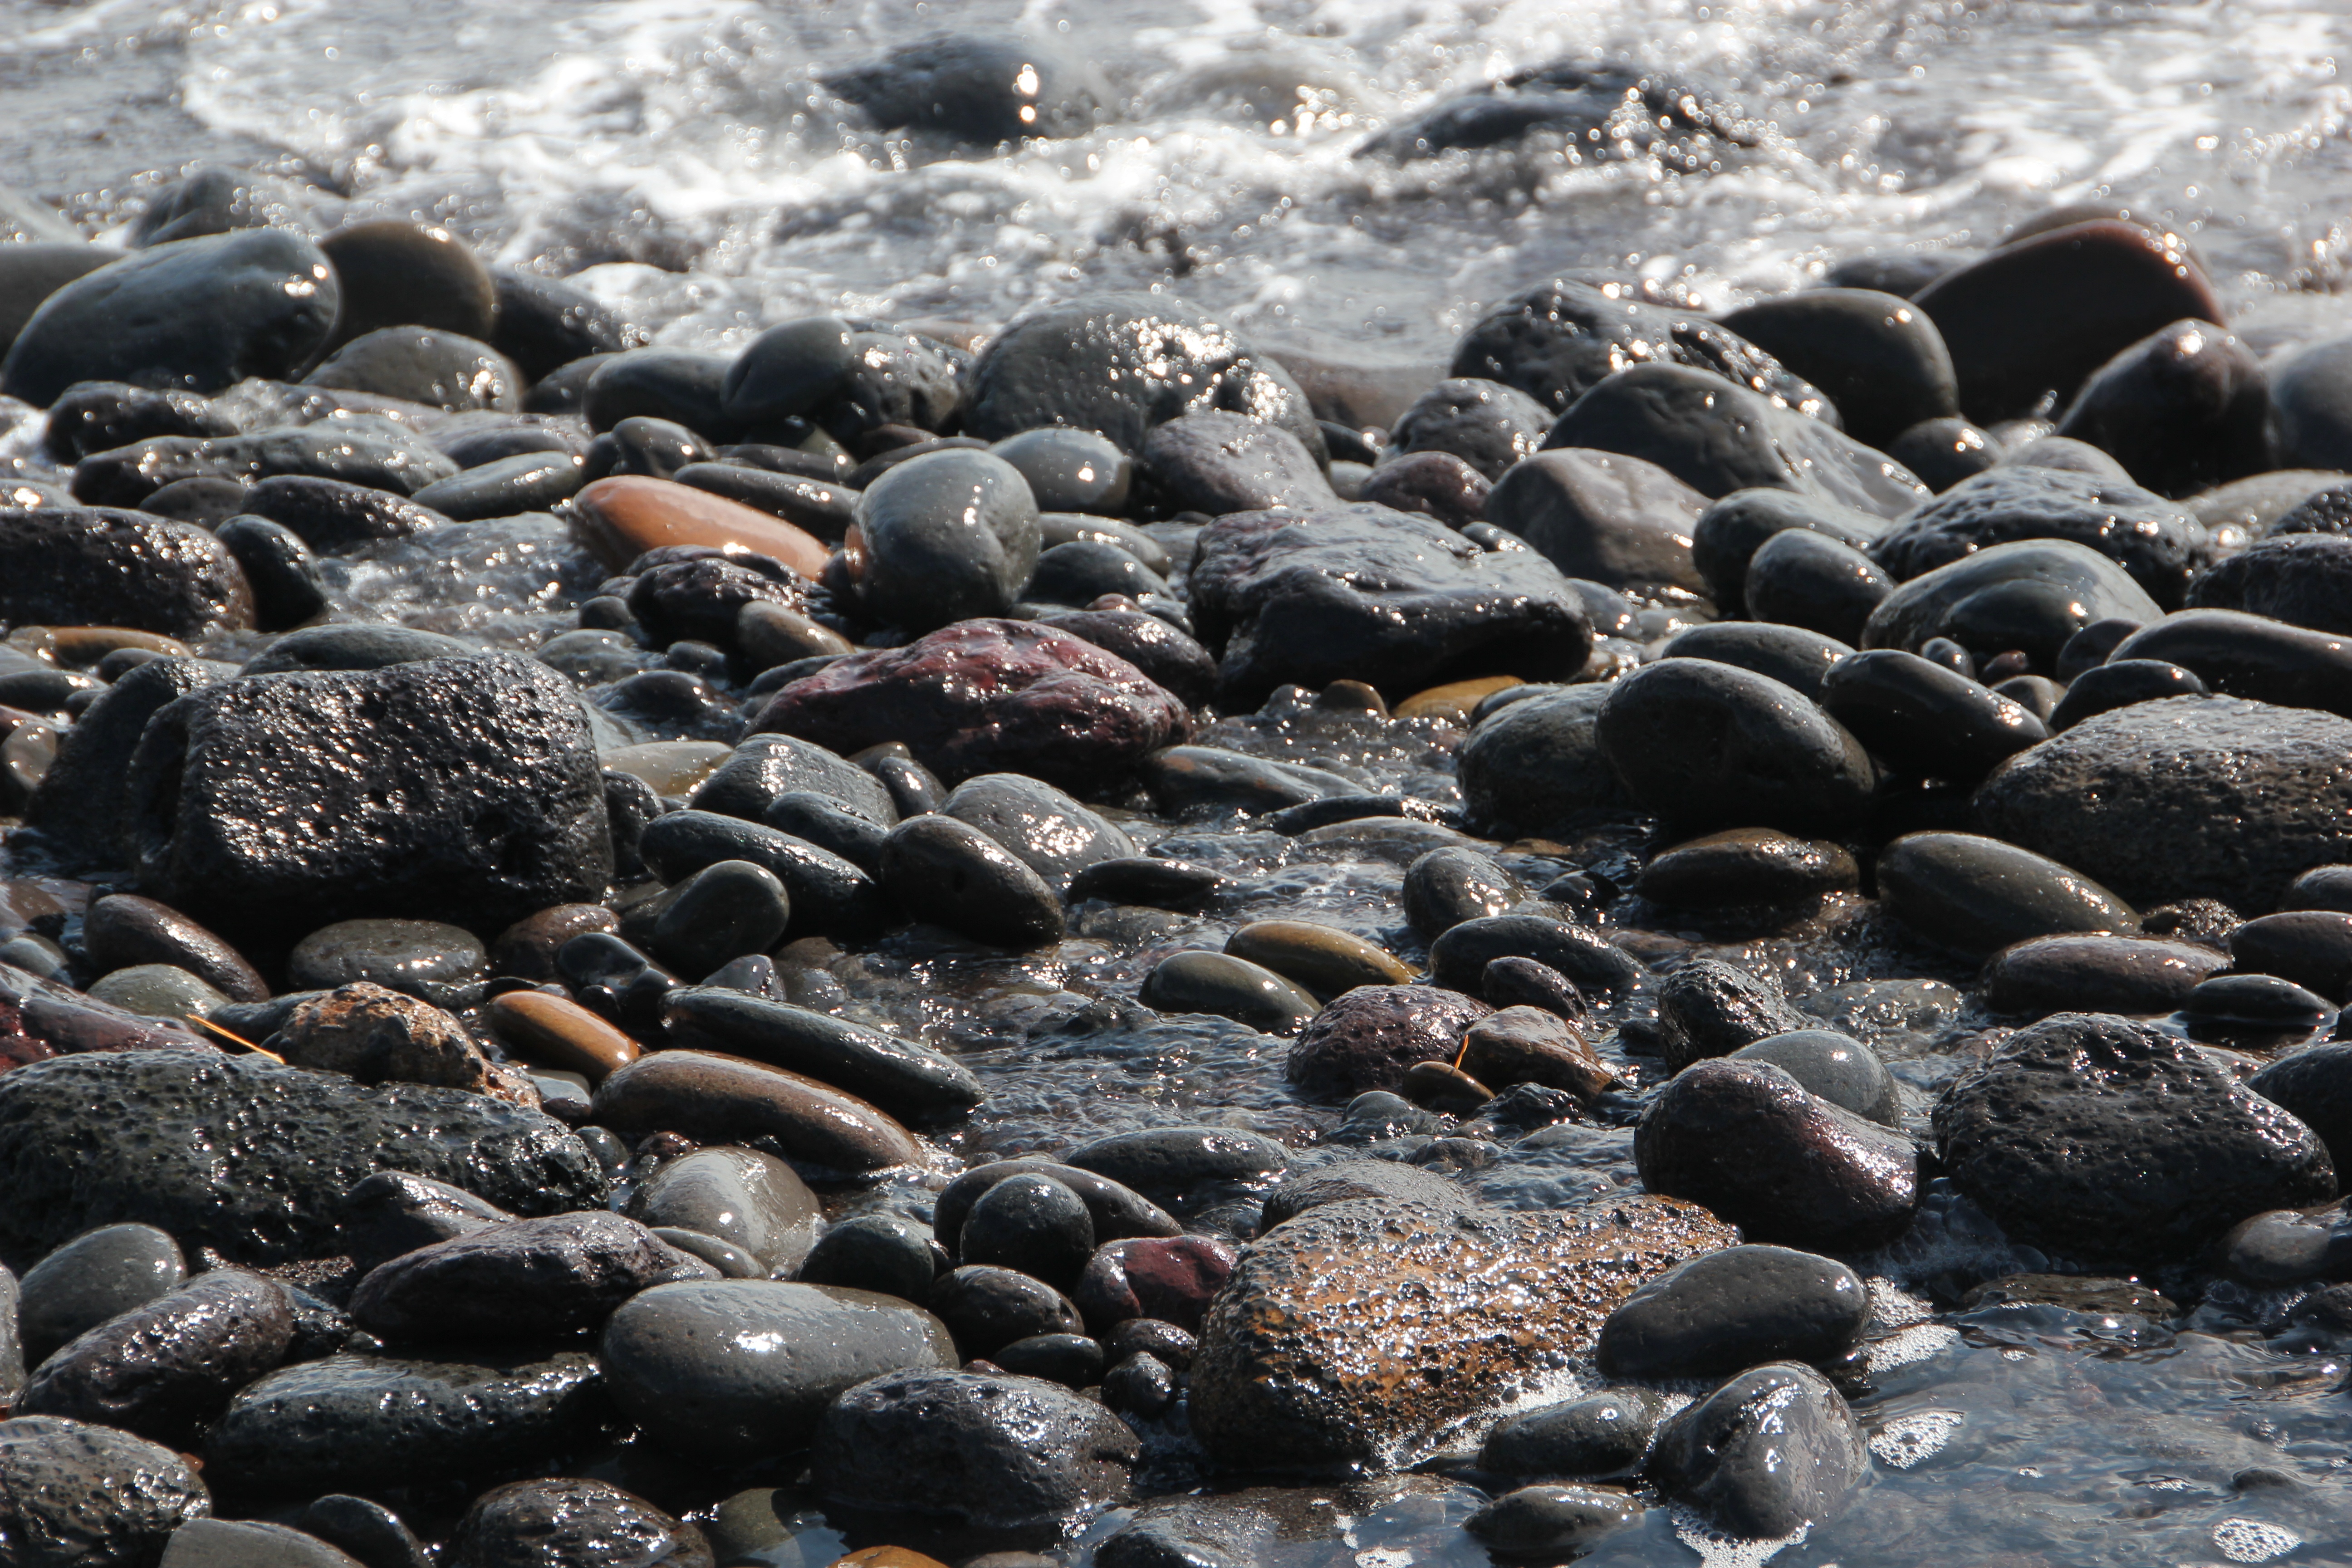
beach, sea, coast, rock, shore, stone, pebble, material, waves, gravel, boulder, jeju island, jeju island sea photo, tide pool